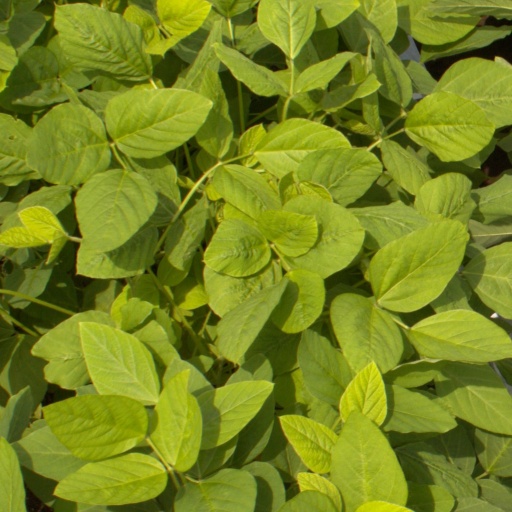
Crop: soybean